Johannes Adam Simon Oertel

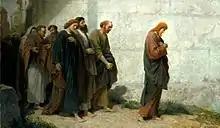
"Going Down to Gethsemane", 1898

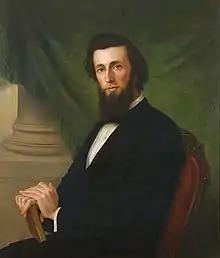
"Portrait of the Mayor of Providence, Rhode Island, Mr. Thomas A. Doyle", c. 1869–1871

The Rev. Johannes Oertel served as the priest of St James Episcopal Church in Lenoir, North Carolina, from 1869 to 1874. He was one of the first in the valley to offer a school for African American children, and offered religious services to those recently freed from slavery, including baptism, confirmation, marriage and funeral rites.